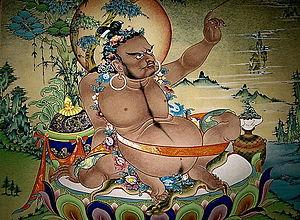
Virūpa ou Viroupa est un yogi et un mahassidha indien du IXᵉ siècle. Il compte parmi ses disciples Drokmi Sakya Yéshé, maître de Khön Köntchok Gyalpo, fondateur de la lignée Sakyapa du bouddhisme tibétain, au sein de laquelle il est aussi connu sous le nom de Dharmapala. Il serait le créateur de la pratique Lamdre spécifique à la lignée, ainsi que l’auteur des Vers adamantins. Comme tous les mahassidhas, il apparaît parfois comme un excentrique adoptant une conduite réprouvée, d’où son surnom de « Mauvais ».